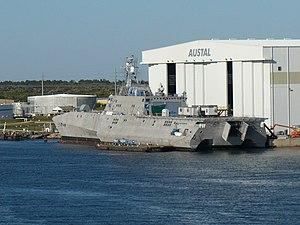
L'USS Independence (LCS-2) est un prototype de frégate légère à coque trimaran, furtive et modulaire, concourant pour le programme Littoral combat ship de l'US Navy.